Rakuten Mobile Park Miyagi

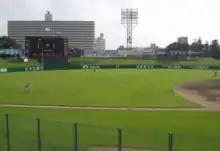
The outfield, lights, and scoreboard in 2004

At the same time lights were being installed at Miyagi Stadium, Tokyo Stadium was getting ready to close following the 1972 season. This closure left the Lotte Orions without a home field next season. Miyagi's new lighting equipment helped lure the Orions to Sendai and the team agreed to play a portion of its games there in 1973. Lotte's first game at the ballpark on May 22, 1973, was the stadium's first night game, as well as the first night game played in the entire Tōhoku region. The ballpark hosted 32 NPB games that season, including 26 Lotte games. That year, Orions pitcher Soroku Yagisawa threw the stadium's first perfect game on October 10 against the Taiheiyo Club Lions.